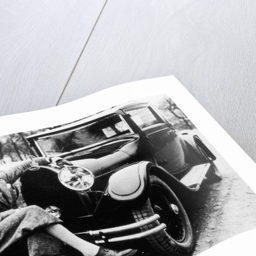
automotive designer pictured with a car by anonymous